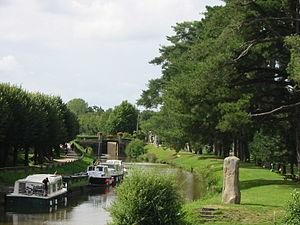
Le canal de Nantes à Brest à Malestroit (Morbihan) est aménagé en promenade.
L'Oust est une rivière de l'ouest de la France, principal affluent de la Vilaine qu'elle rejoint à Redon en rive droite. Son cours, long de 145 kilomètres, est entièrement situé en Bretagne dans les départements des Côtes-d'Armor, du Morbihan et d'Ille-et-Vilaine. La rivière, dont une grande partie du cours est artificielle, fait partie intégrante, sur plus de 80 kilomètres, du canal de Nantes à Brest ; sa vallée revêt de pittoresques aspects lorsque, près de sa confluence avec la Vilaine, la rivière traverse l'Armorique appalachienne et offre un tracé en baïonnette formant une cluse. La vallée de l'Oust ne laisse pas apparaître de véritable unité historique mais revêt davantage l'aspect d'un agrégat de pays qui, par leur patrimoine ou la présence de lieux symboliques, illustrent la longue histoire de la Bretagne.